USS Slater

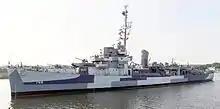

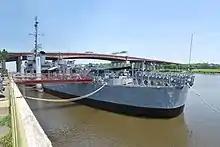
The "Slater" at Albany (2011)

($ today) to bring "Slater" back to the United States as a museum ship. In 1993, a Russian ocean-going tugboat towed the ship from Crete to New York City, where it was docked next to the aircraft carrier . Volunteers began restoring the ship and seeking a permanent home for her; Albany, New York, was decided upon. On 26 October 1997, "Slater" arrived at the Port of Albany. In January 2006, a welder accidentally started a fire aboard "Slater" which caused some minor damage to the ship. Repairs were completed within a few months. Restoration of the ship remains an ongoing project.